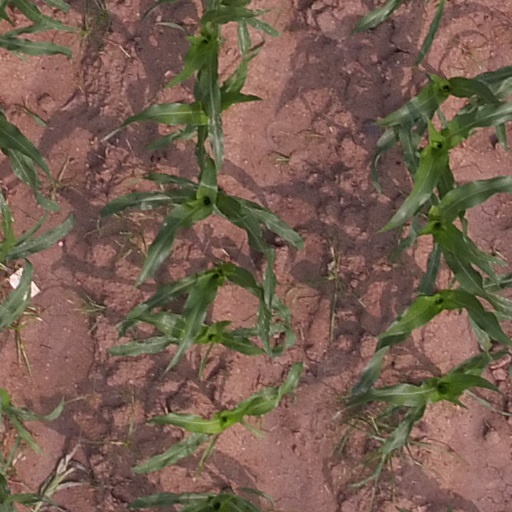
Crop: maize; corn